Don Siegel

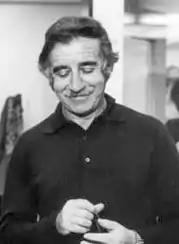
Siegel in 1968

Siegel was described by "The New York Times" as "a director of tough, cynical and forthright action-adventure films whose taut plots centered on individualistic loners". He directed the science-fiction horror film "Invasion of the Body Snatchers" (1956), as well as five films with Clint Eastwood, including the police thriller "Dirty Harry" (1971) and the prison drama "Escape from Alcatraz" (1979). He also directed John Wayne's final film, the Western "The Shootist" (1976).